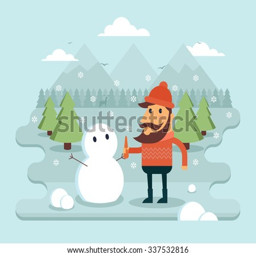
flat cartoon character making a snowman .